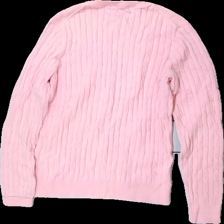
View: back
Type: Sweater
Category: Ladies
Brand: Gant
Colors: Pink
Material: 100% cotton
Cut: Regular, C-collar
Size: XL
Season: All
Stains: Minor
Damage: stained sleeve
Damage location: bottom left
Damage 2: stained sleeve
Damage 2 location: bottom right
Price range: <50
Recommended usage: Recycle